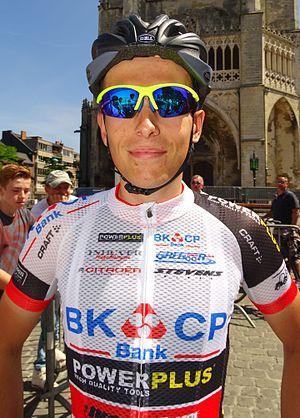
Reportage réalisé le dimanche 14 juin à l'occasion du départ et de l'arrivée du Tour du Limbourg 2015 à Tongres, Belgique.
Adam Toupalik est un coureur de cyclo-cross tchèque né le 9 mai 1996, membre de l'équipe Elkov-Kasper.
La saison 2015 de l'équipe cycliste BKCP-Corendon est la septième de cette équipe. L'équipe était dénommée BKCP-Powerplus jusqu'au 4 septembre inclus.